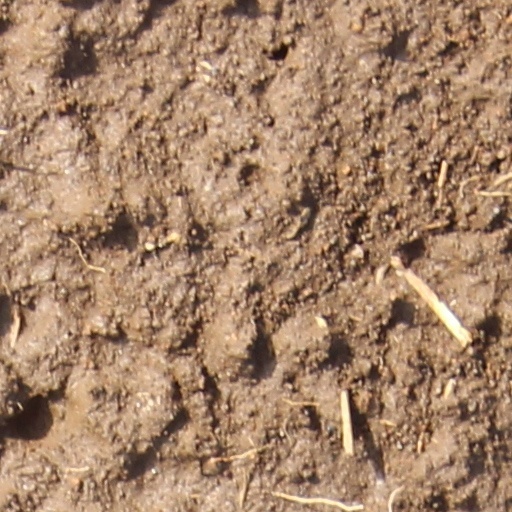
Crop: wheat